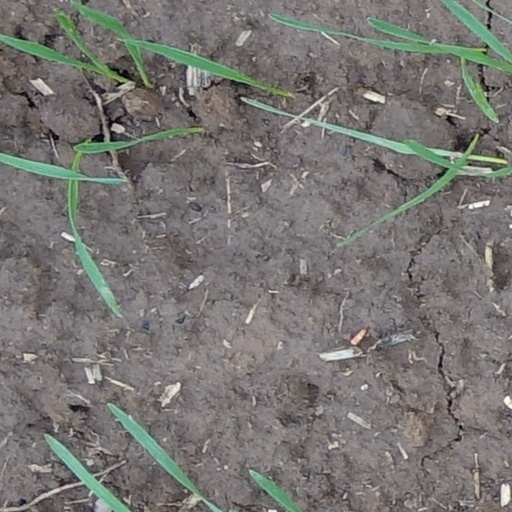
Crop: wheat